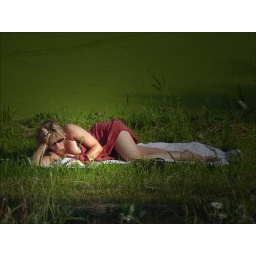
lady in red in shadow green